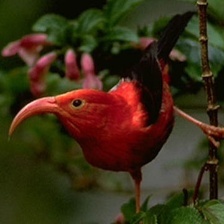
Species: IWI
Scientific name:  VESTIARIA COCCINEA.